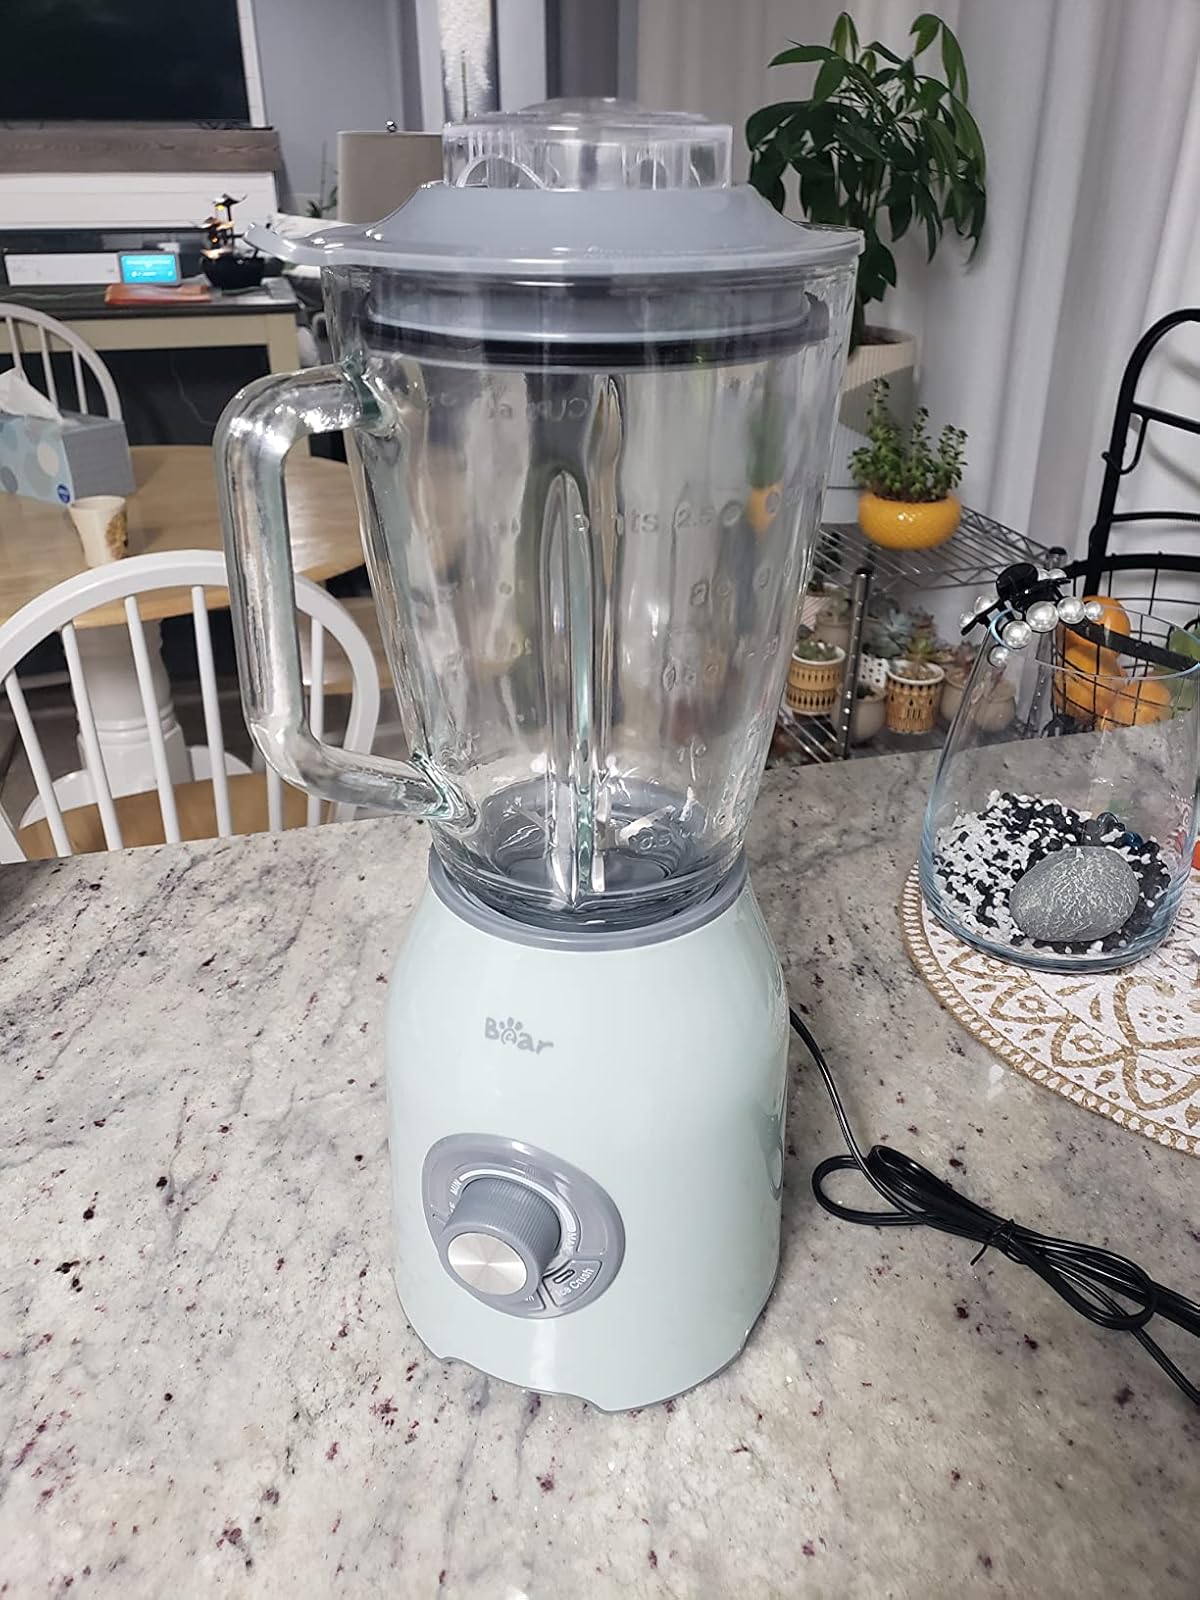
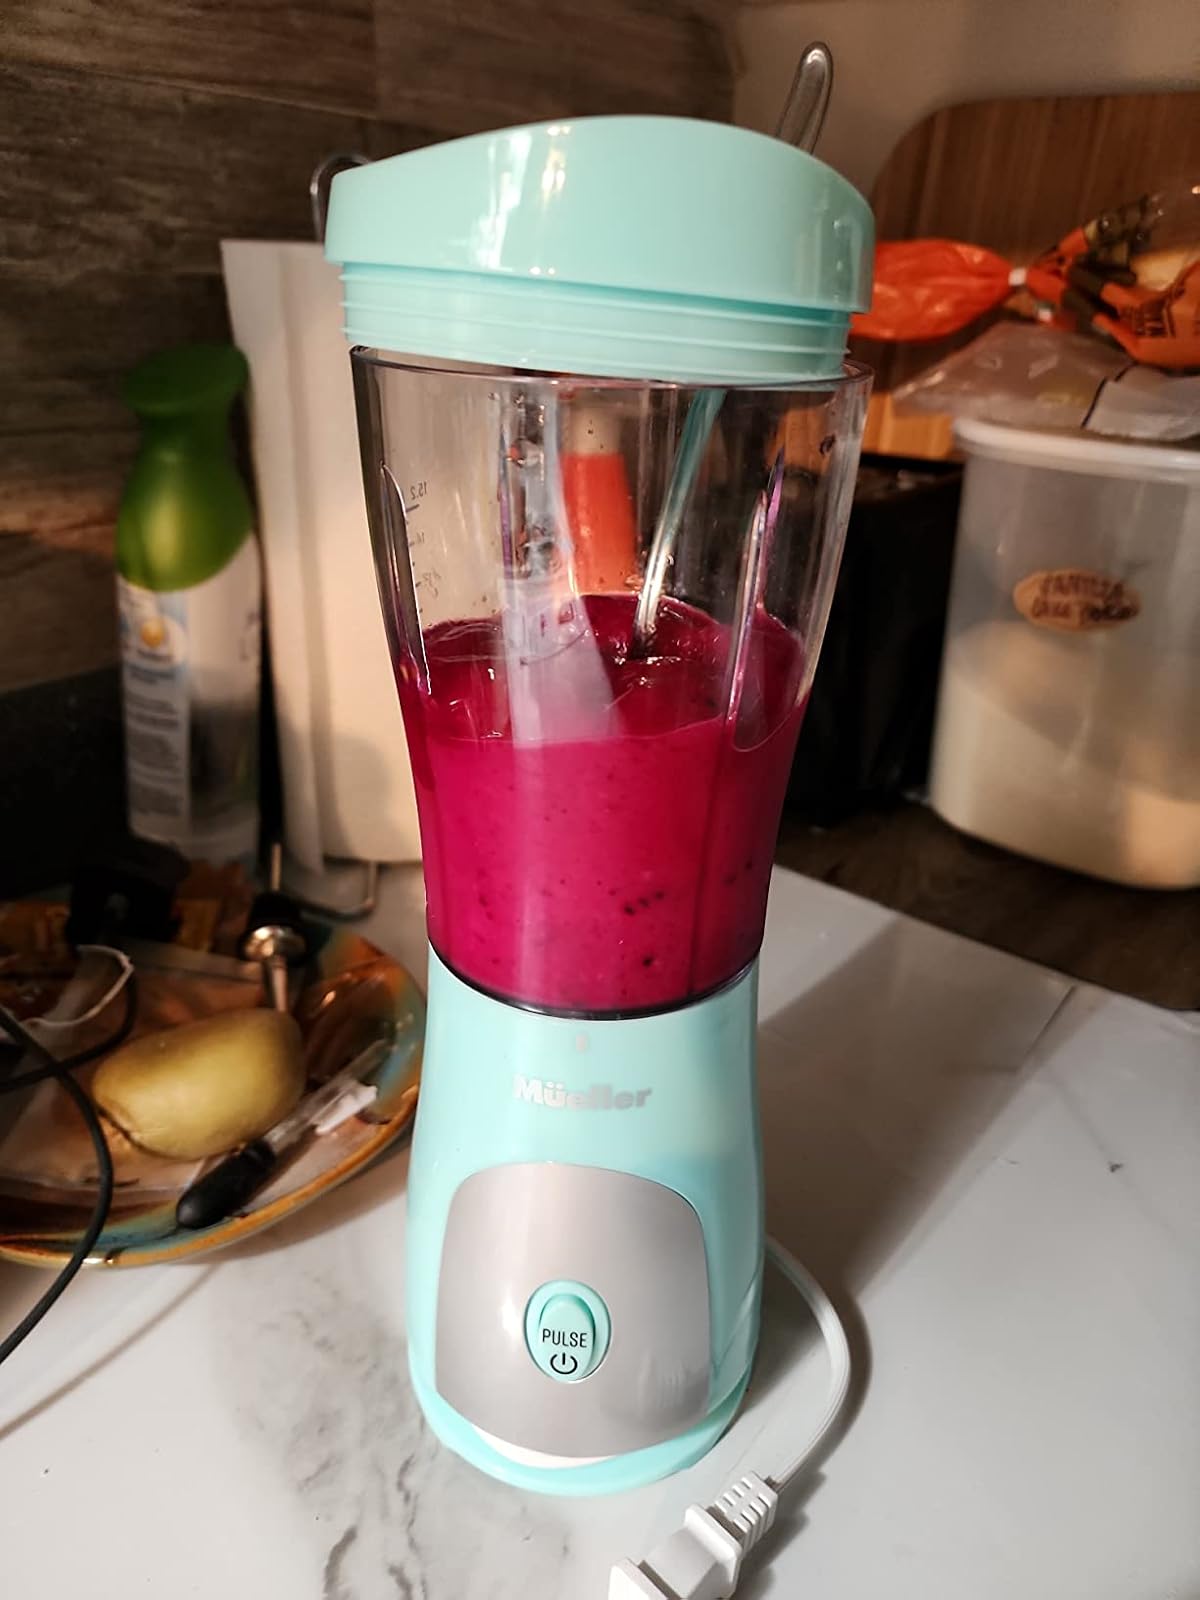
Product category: items_blender
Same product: no